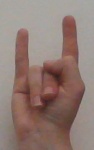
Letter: la